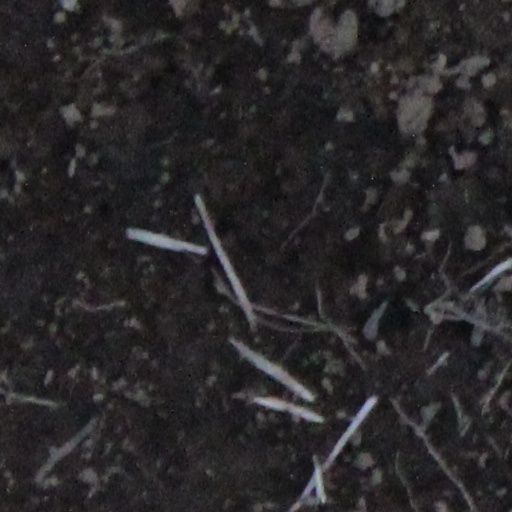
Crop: wheat